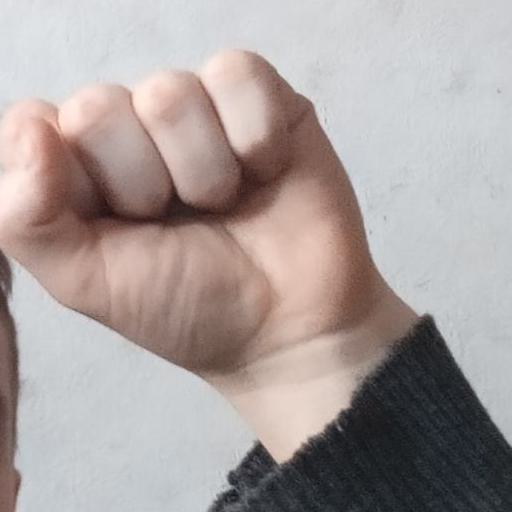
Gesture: fist